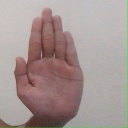
अक्षर: ध